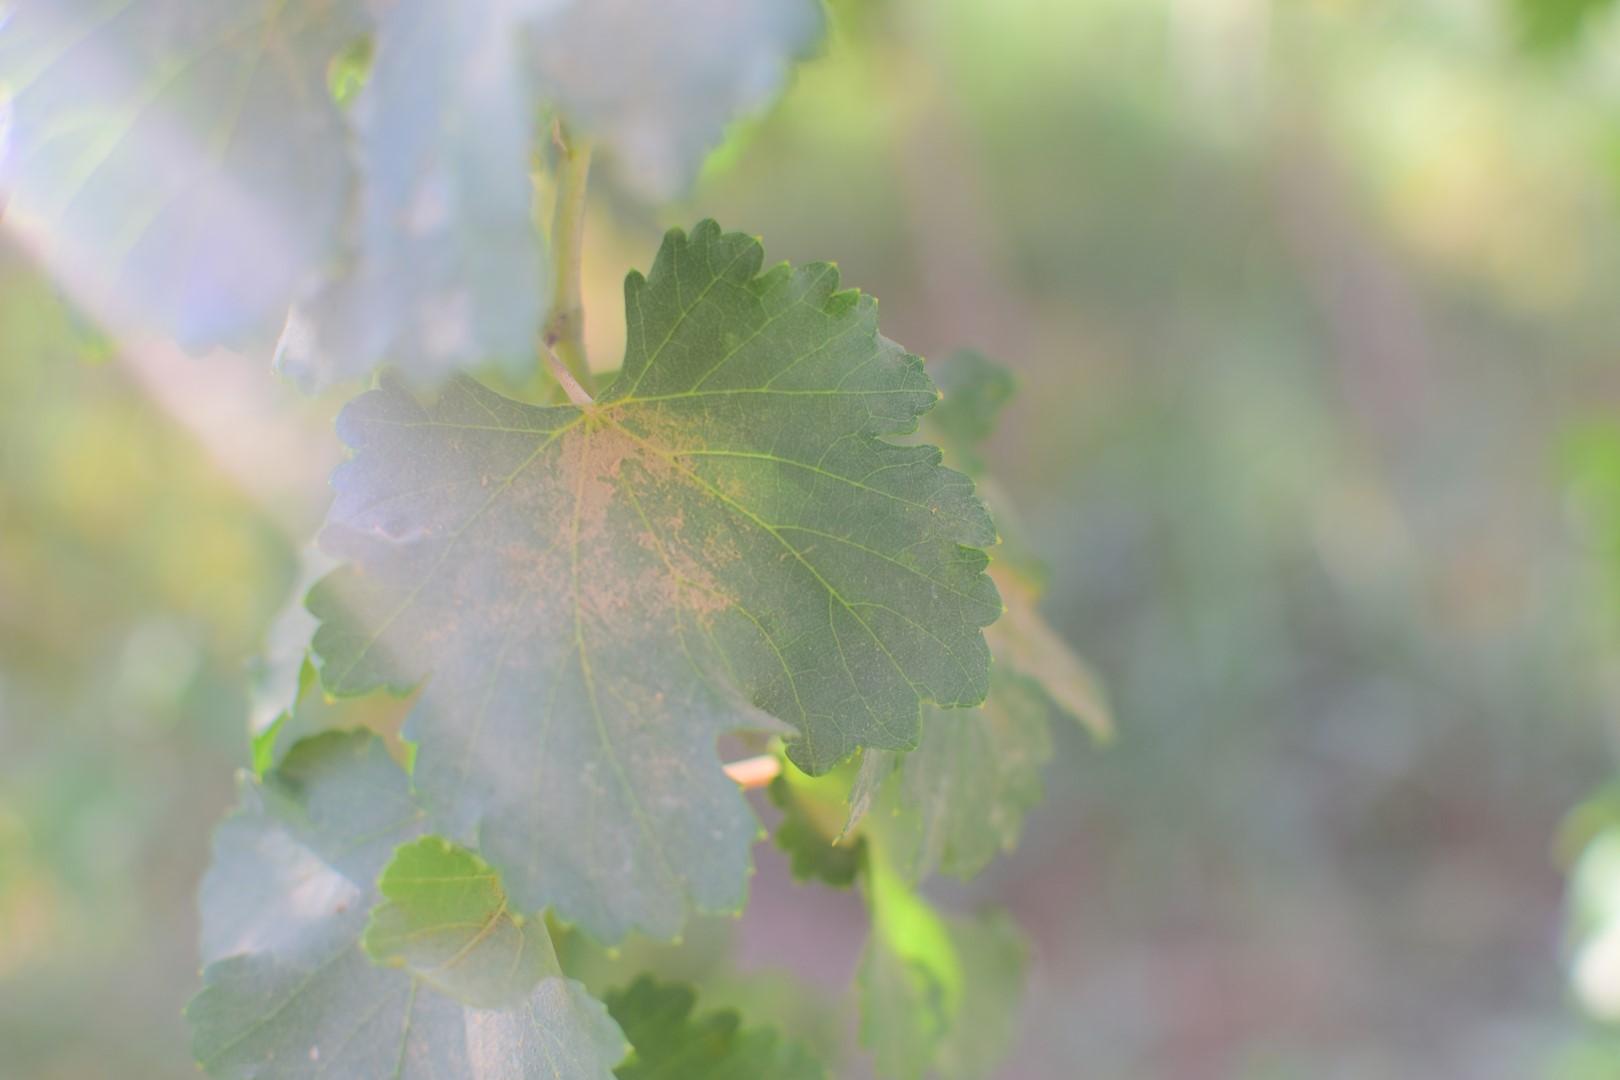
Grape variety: Deas Al-Annz